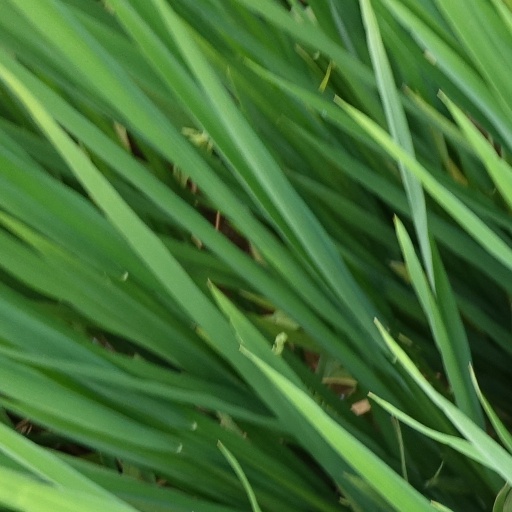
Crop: rice